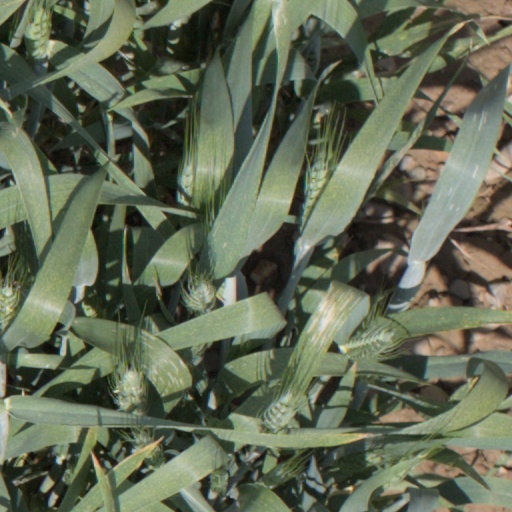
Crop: wheat